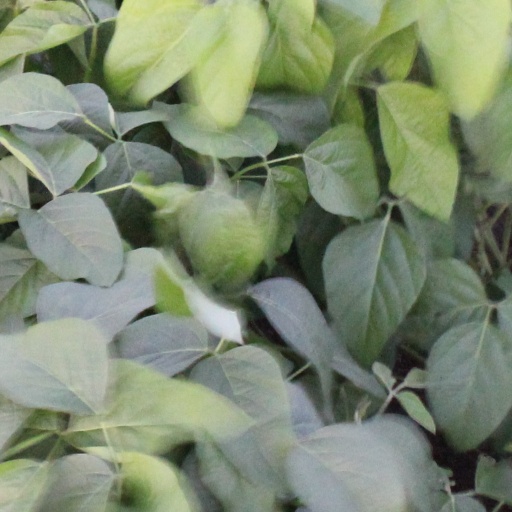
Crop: soybean